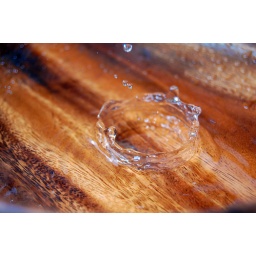
Water drop into my wooden bowl that I bought in Hawaii.